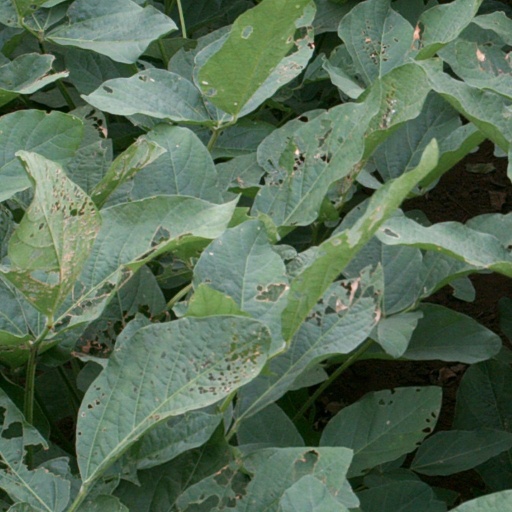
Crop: soybean